Jhansi–Lucknow Intercity Express

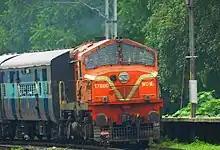
Jhansi–Lucknow Intercity Express at Lucknow

The 11109 / 10 Jhansi–Lucknow Intercity Express is an Express train belonging to Indian Railways – North Central Railways that runs between and Lucknow NE in India.